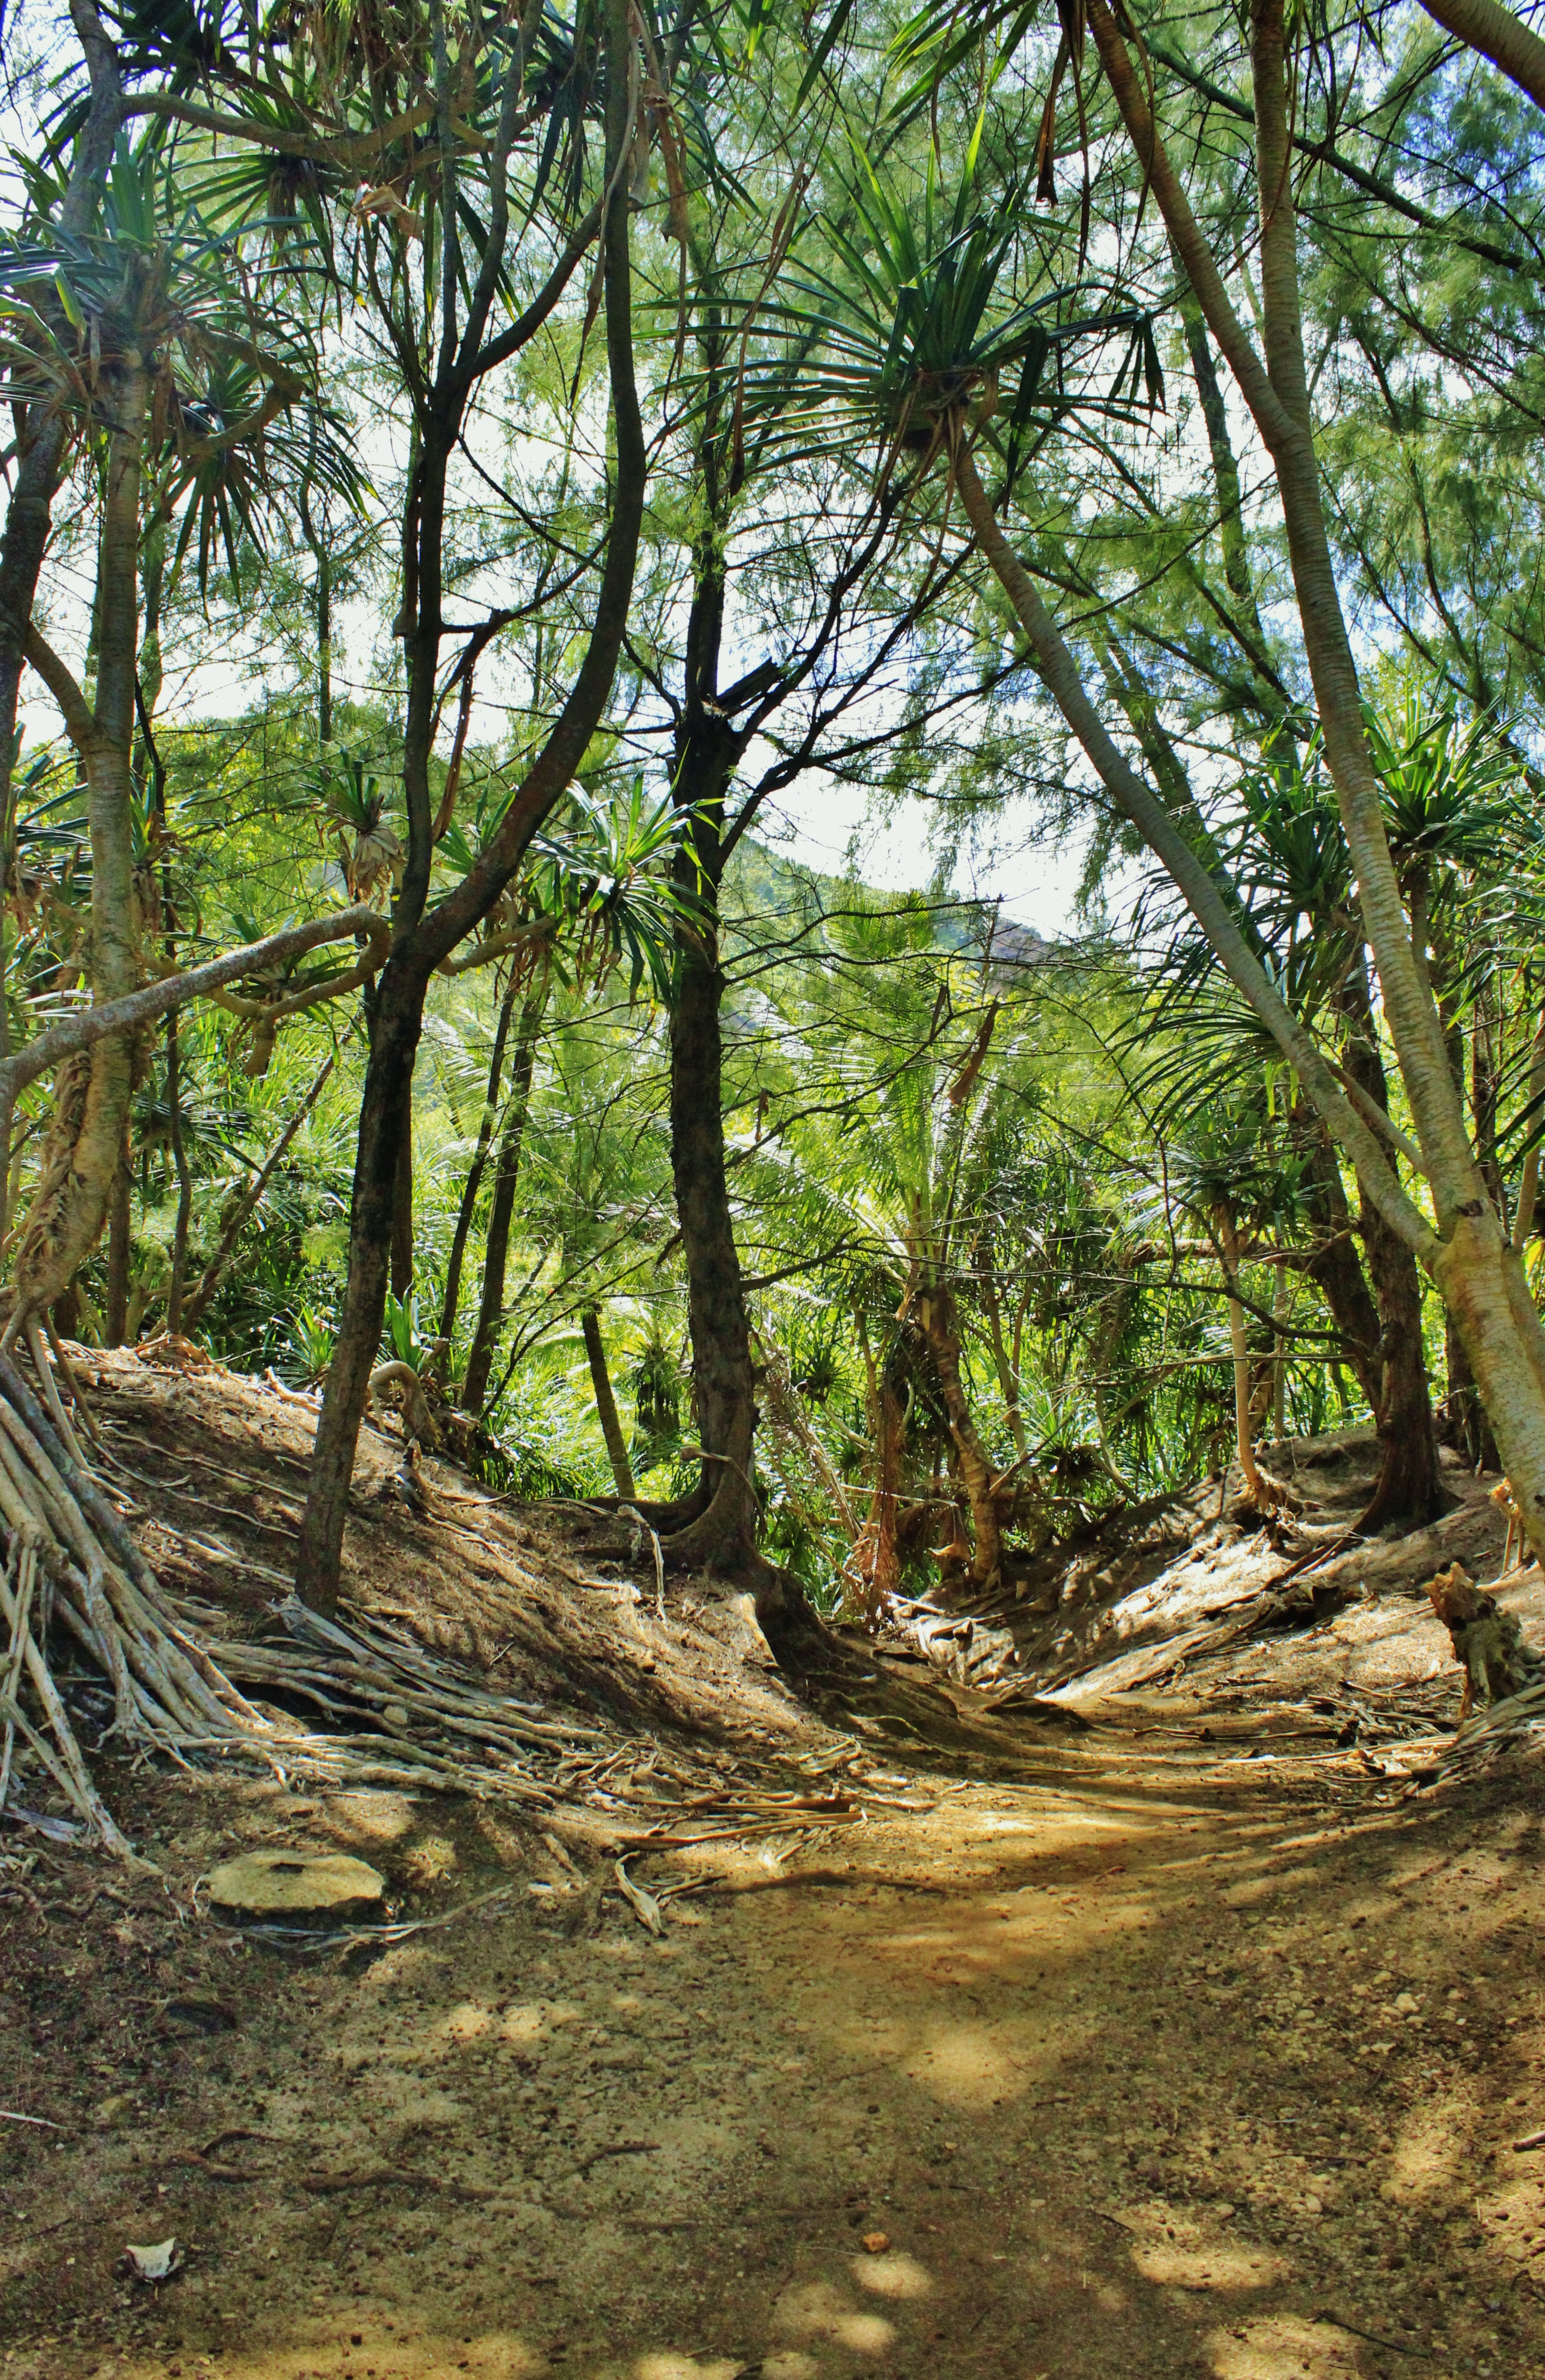
tree, forest, path, wilderness, plant, trail, jungle, soil, botany, hawaii, flora, trees, vegetation, rainforest, woodland, palms, habitat, ecosystem, kauai, hanalei, natural environment, woody plant